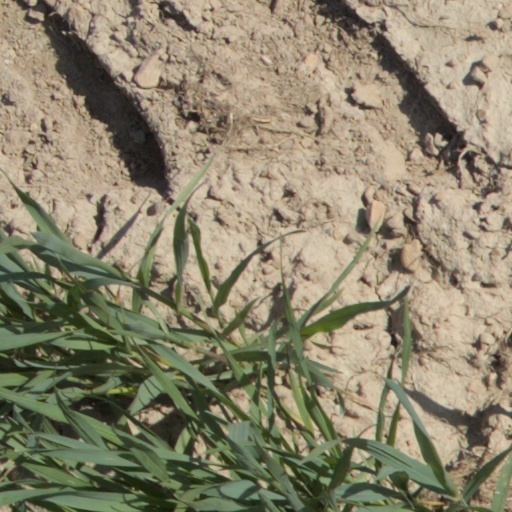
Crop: wheat